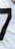
Number: 7